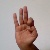
The image shows a hand gesture representing the letter 'F' in Indian Sign Language.